Ton Sak Yai National Park

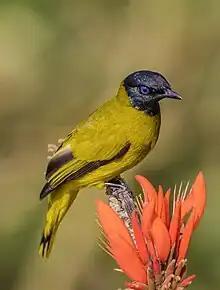
Black-headed bulbul

Birds, the park has some 60 species, of which some 40 species of passerine from 22 families, represented by one species: